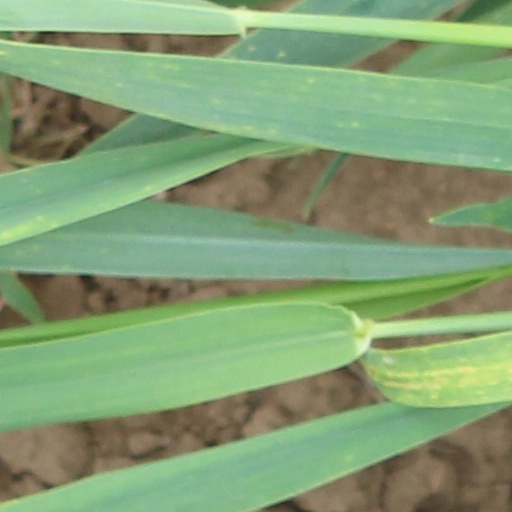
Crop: wheat